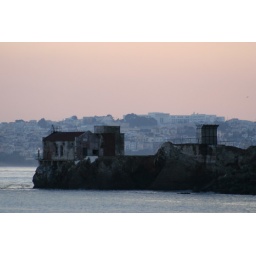
under the golden gate bridge